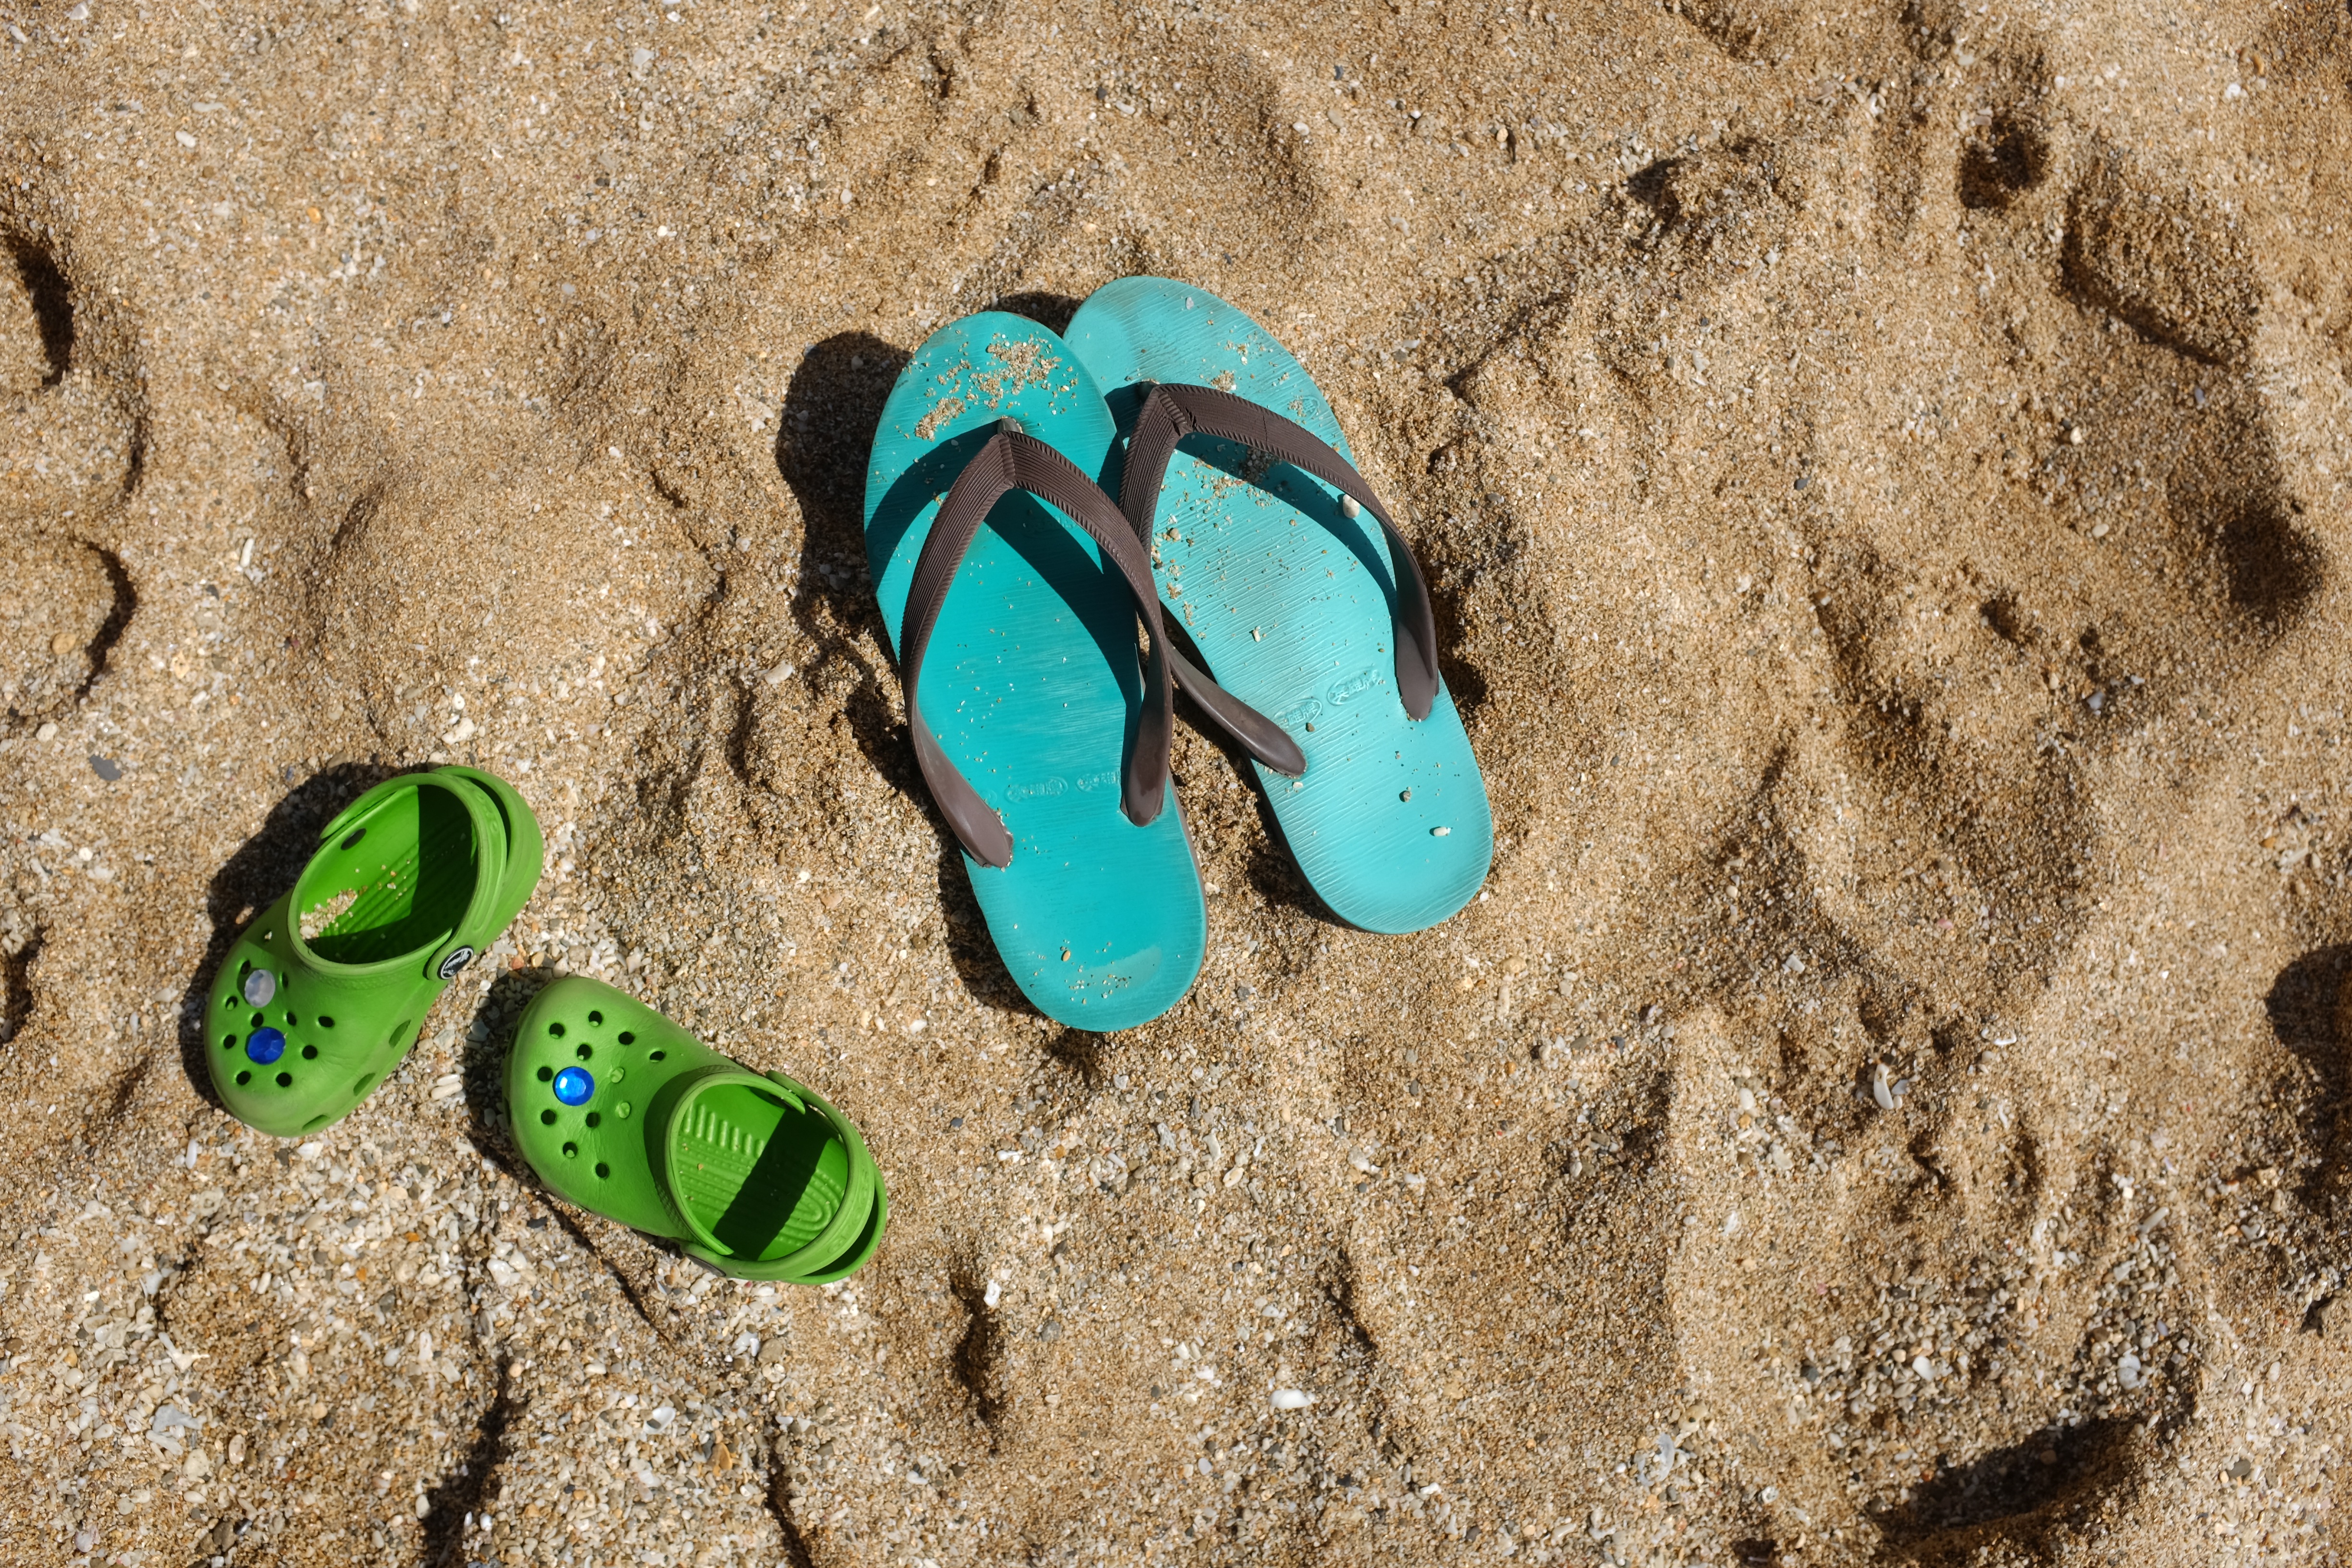
beach, sand, game, summer, green, color, blue, jewellery, shoes, organ, sand beach, crooks, qing zi, fashion accessory, child size